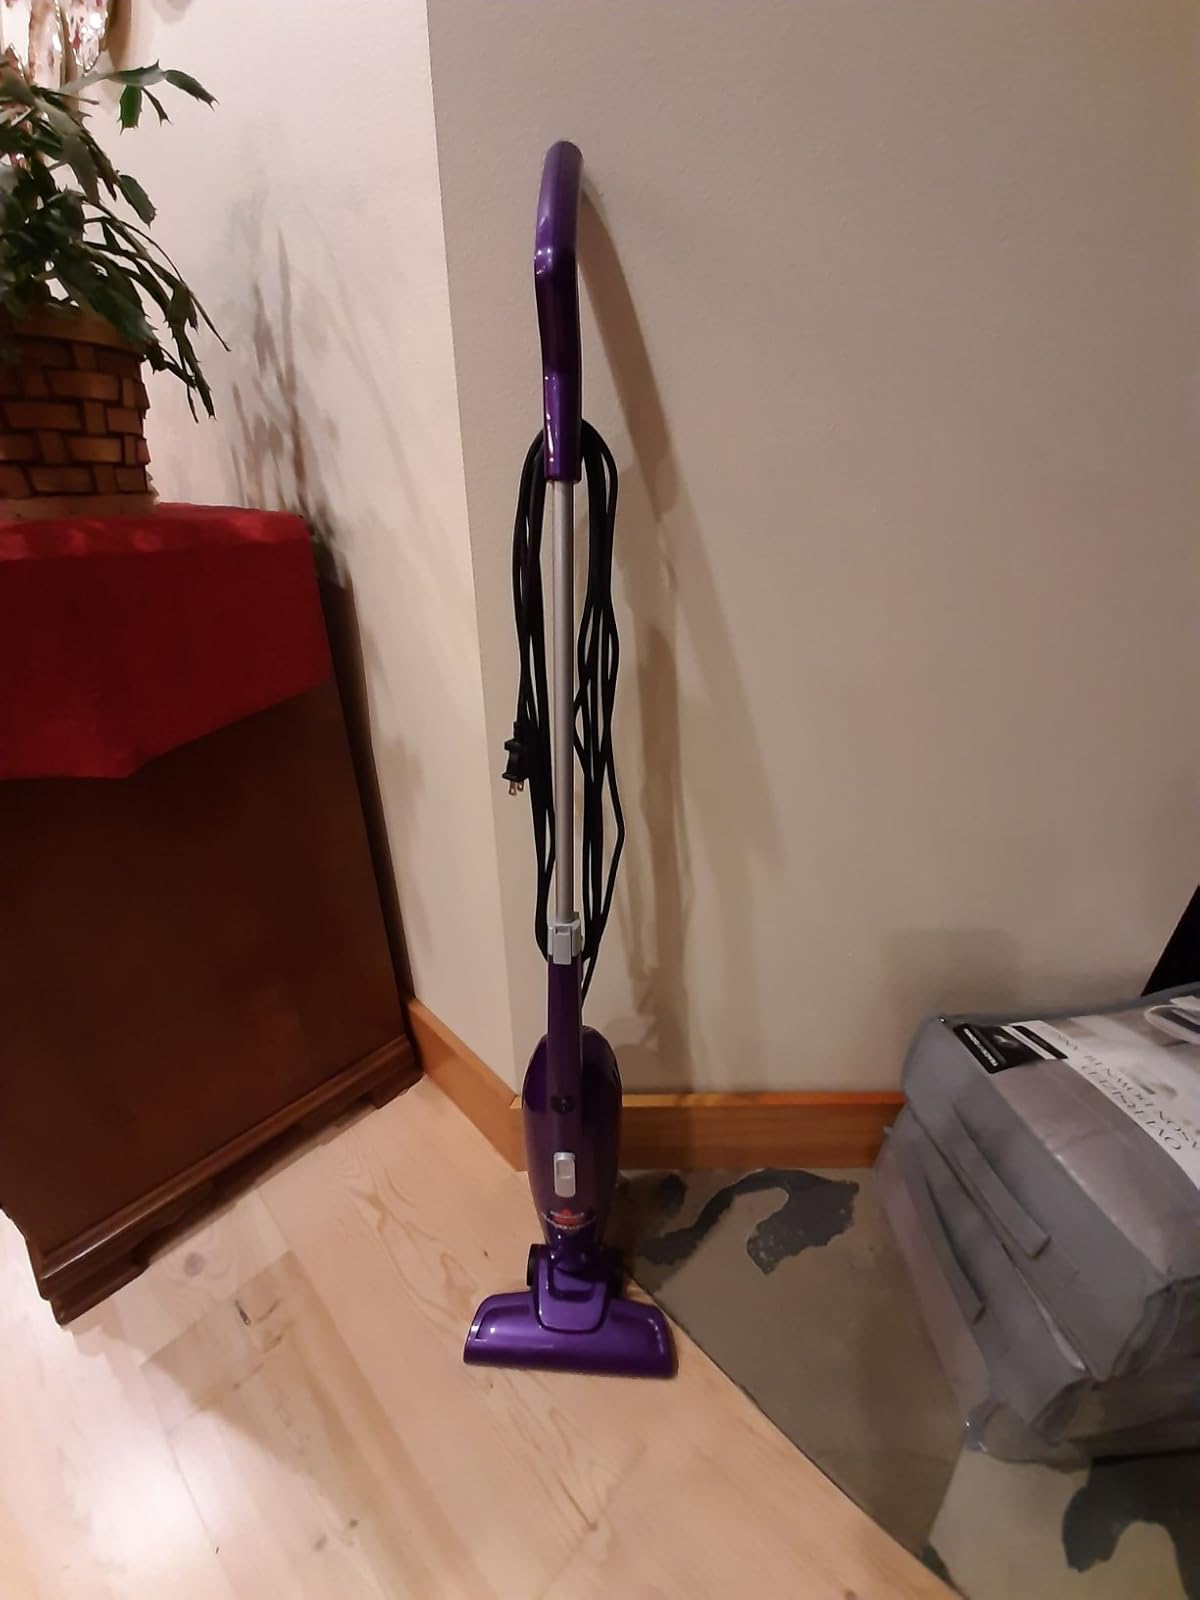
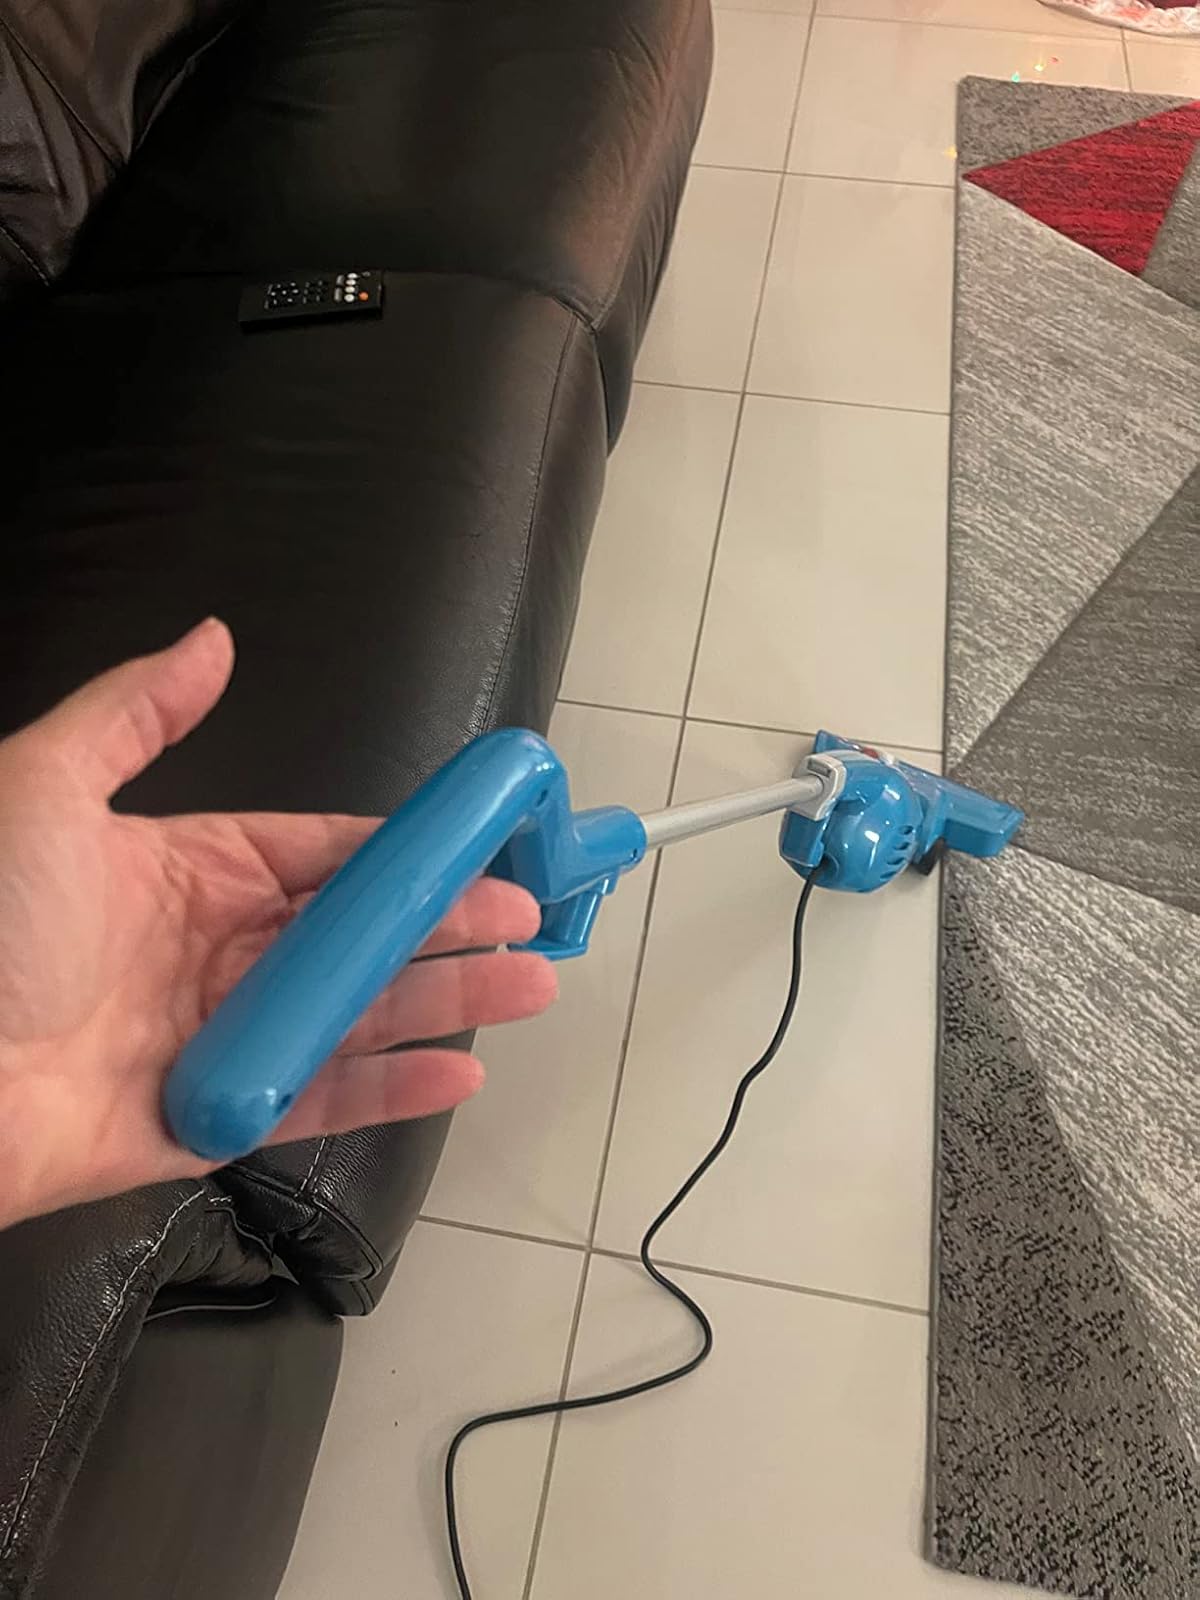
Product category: items_vacuum
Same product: no